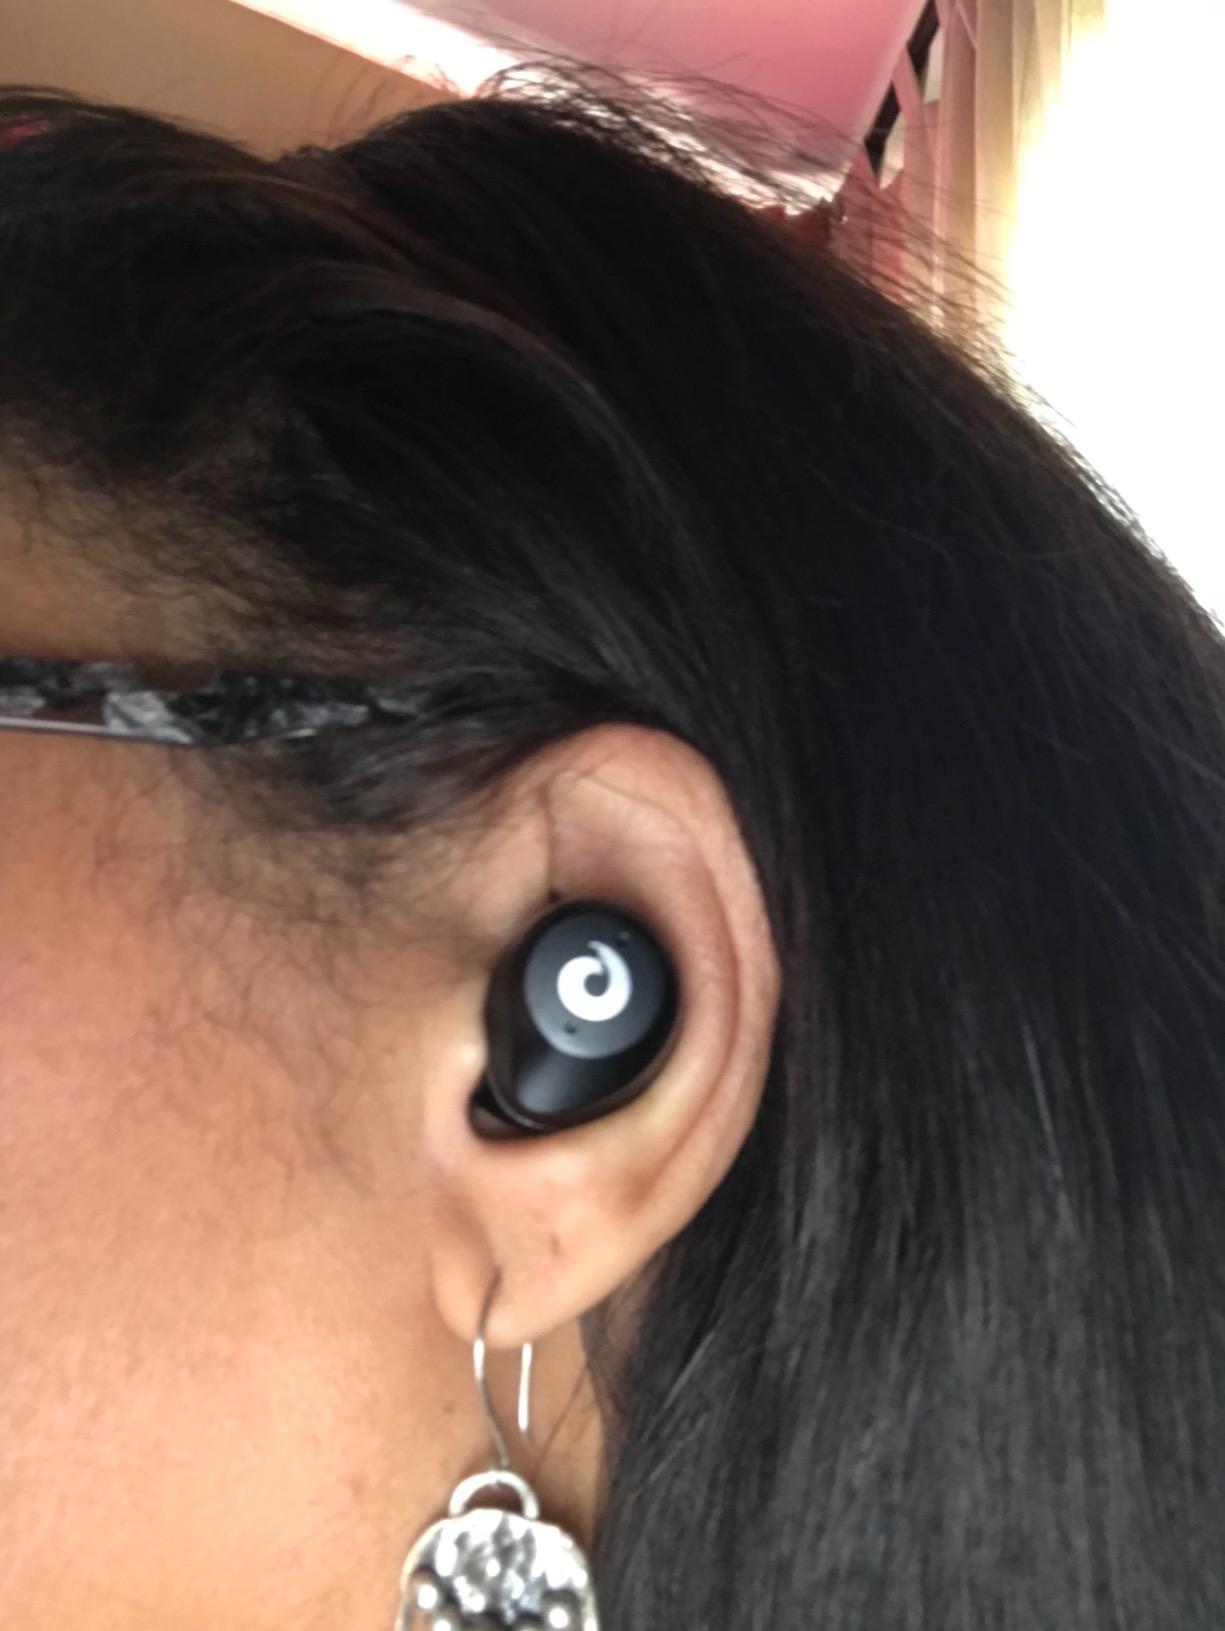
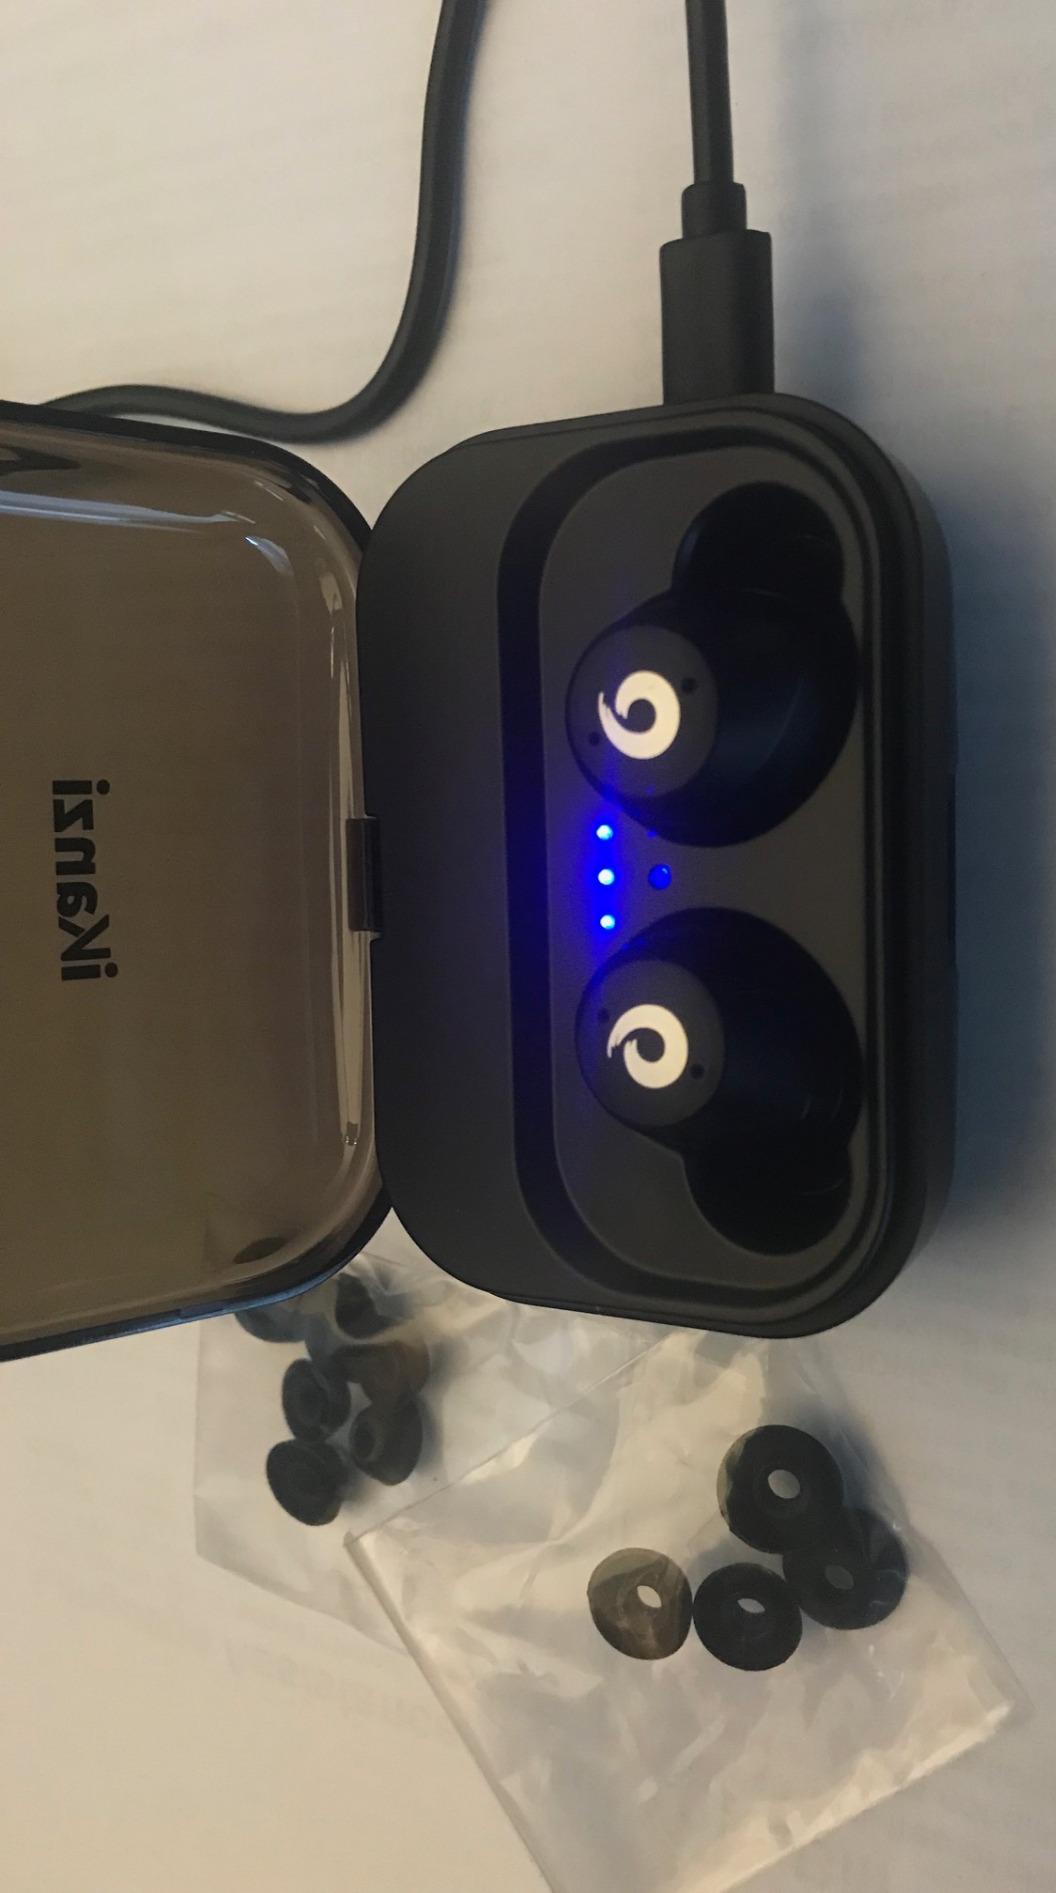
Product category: earbuds
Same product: yes